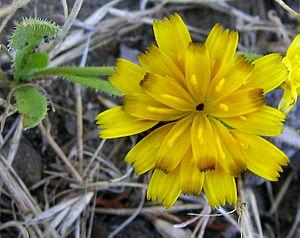
Les Hypochaeridinae sont une sous-tribu de plantes herbacées de la famille des Asteraceae.
Hedypnois cretica est une espèce de plantes appartenant à la famille des Asteraceae. Elle est originaire du bassin méditerranéen, mais peut être aussi trouvée sur d'autres continents où elle a été introduite, comme le sud des États-Unis et le nord du Mexique.